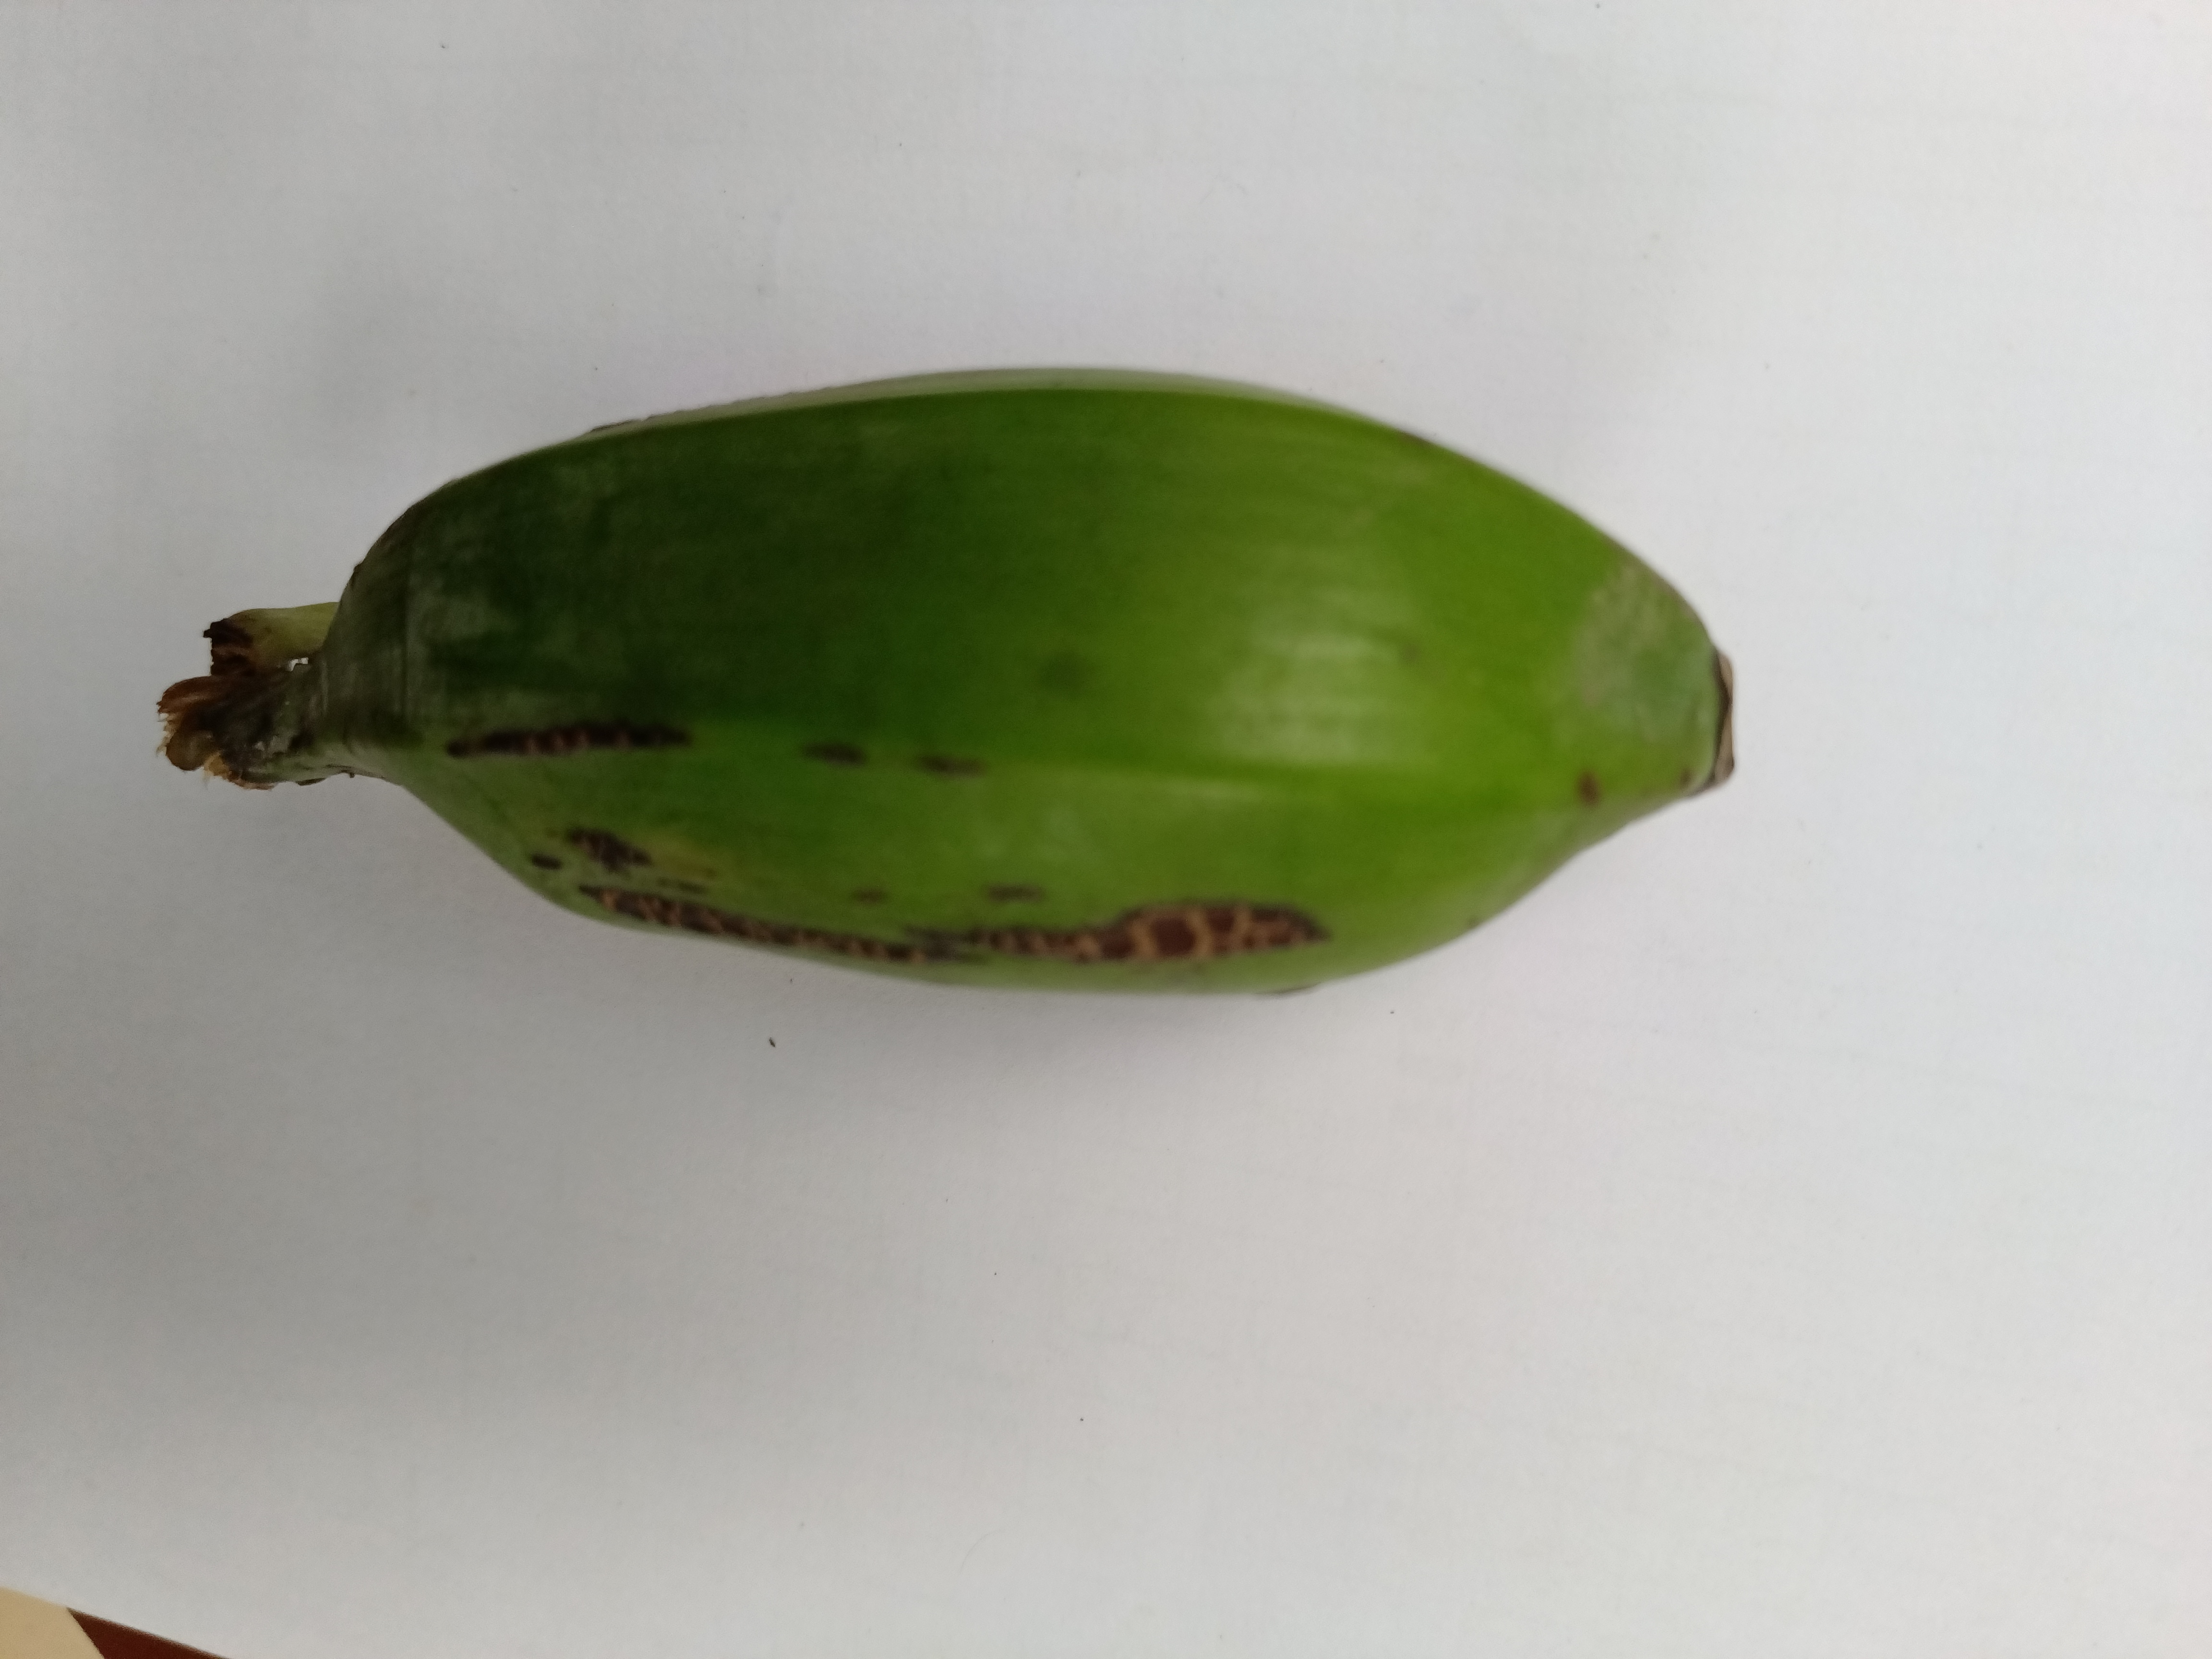
Banana variety: Bichi